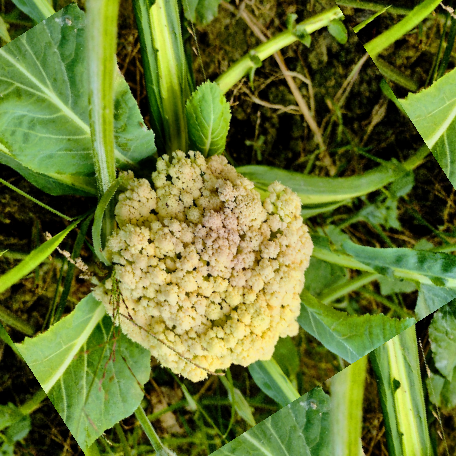
Label: Bacterial spot rot